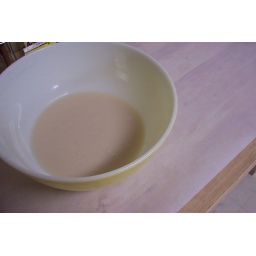
Dissolve 2 1/4 tsp of active dry yeast in 1 1/2 cups of warm water in a large bowl.